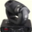
Label: lamp